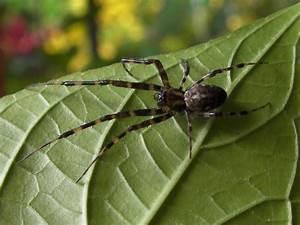
spider